Aaron Cardozo

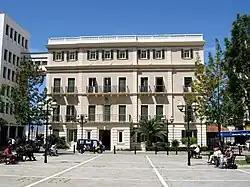
Main façade of the Gibraltar City Hall (formerly Cardozo's mansion), from John Mackintosh Square.

After settling in Gibraltar, Cardozo had a mansion built at John Mackintosh Square as his family home. The three-storey building was completed in 1819 and dominated John Mackintosh Square. It was erected on the site of the old hospital and chapel of "La Santa Misericordia" ("The Holy Mercy") and later prison. As a non-Protestant, Cardozo was not legally allowed to own property in Gibraltar at the time. However, as he had been a close friend of Nelson and had supplied his fleet, he was eventually granted a site to build a house in the "Alameda" on the condition that it be "an ornament" to the square. Its cost was about £40,000.